Tropical Storm Gil (2007)

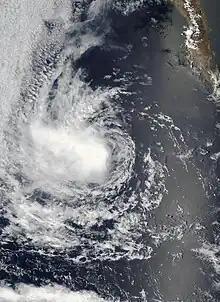
Tropical Storm Gil on August 30, heading west from the Baja California Peninsula.

Tropical Storm Gil had caused squally weather off the eastern coast of Mexico. Gil was a tropical cyclone that had produced high winds and severe weather in Mexico before drifting off at sea. Gil developed off a tropical wave that had gone through the Atlantic and into the Pacific. The wave had emerged off the eastern Pacific on August 27, two days prior to Gil's formation. The tropical wave had an abundant convection system. On the August 29, Tropical Depression 10-E. Six hours later, the storm developed into a tropical storm and was designated as Tropical Storm "Gil".